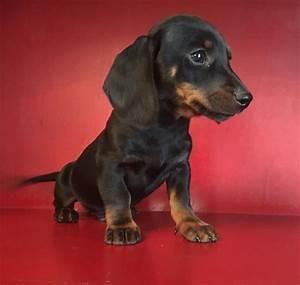
dog